Heshigten Global Geopark

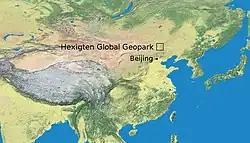
Location of Heshigten Global Geopark in China

Heshigten or Hexigten Global Geopark ("kè shí kè téng shì jiè dì zhì gōng yuán") is a UNESCO Global Geopark in Hexigten Banner, Chifeng city, Inner Mongolia, China. Its 1,750 km area is contained in eight separate areas of scenic beauty and geologic significance, including volcanic, glacial, and desert features.